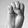
ASL letter: E